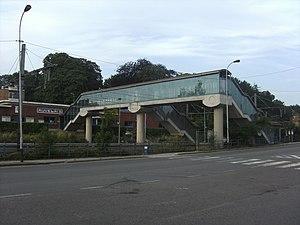
Gare d'Auvelais - passerelle
La gare d'Auvelais est une gare ferroviaire belge de la ligne 130, de Namur à Charleroi, située à Auvelais sur le territoire de la commune de Sambreville dans la province de Namur en Région wallonne.